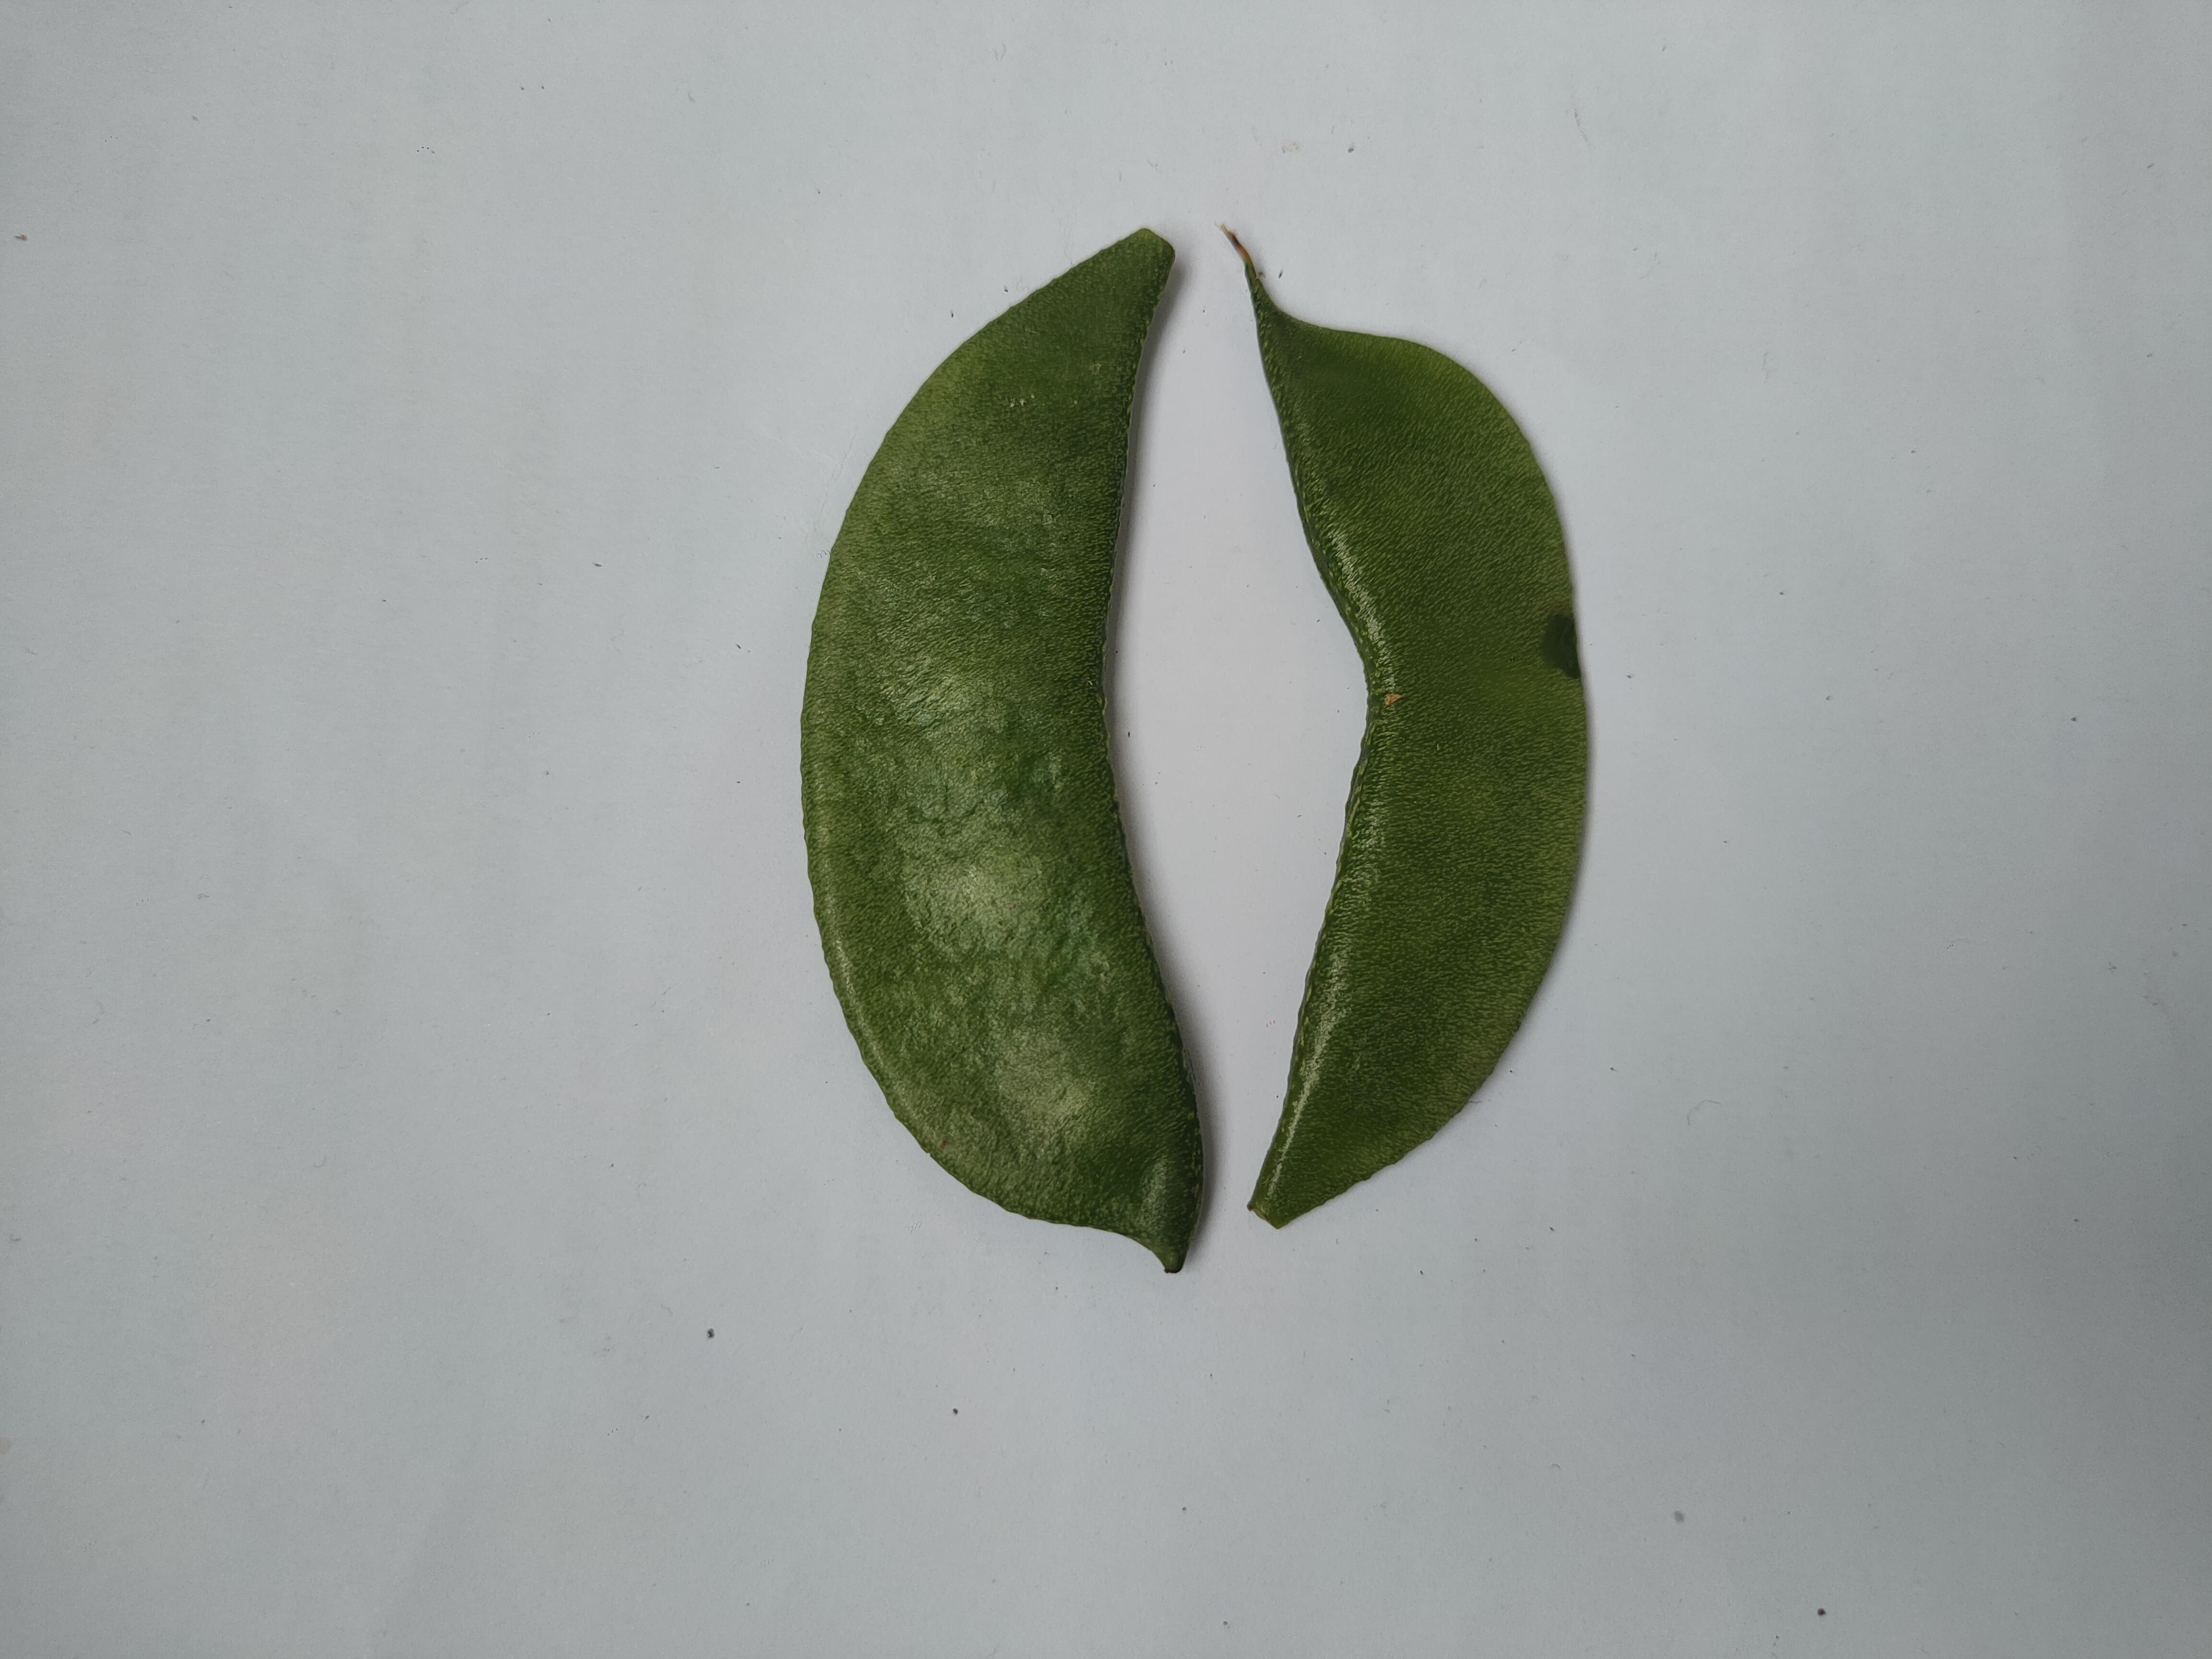
Label: Bean